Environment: lab
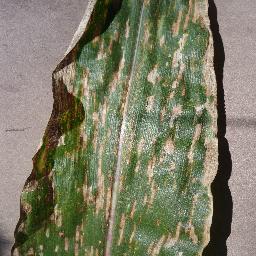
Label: gray_leaf_spot